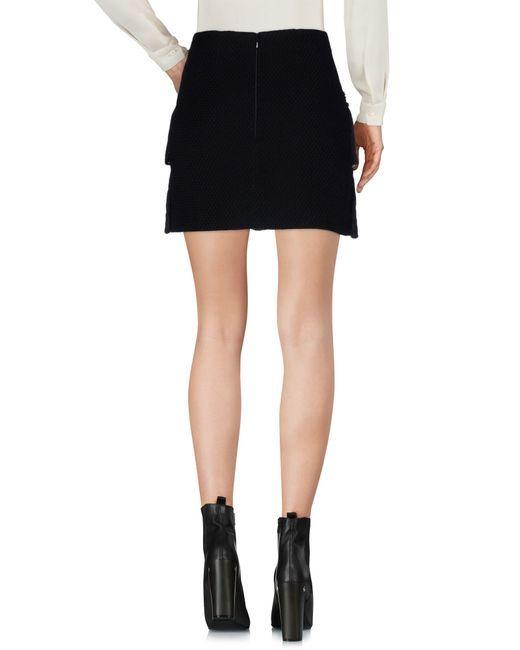
Modischer schwarzer kurzer Rock mit Reißverschluss